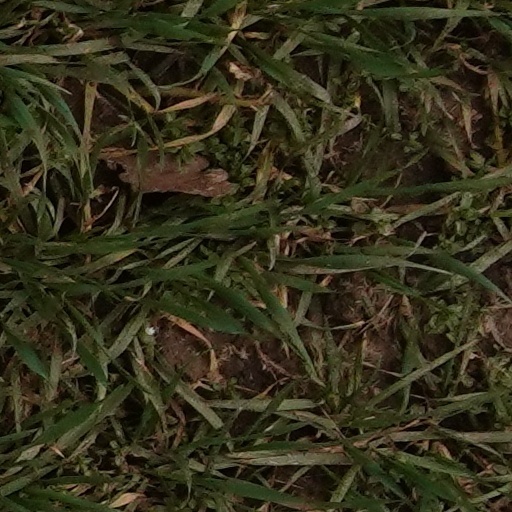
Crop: wheat